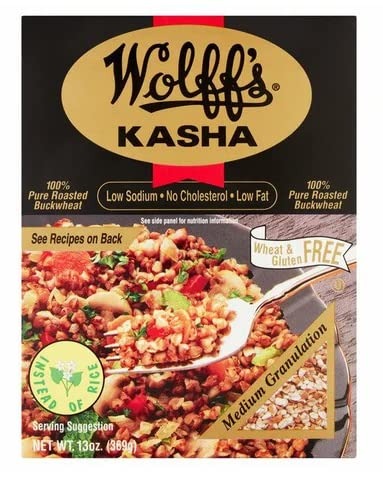
Item Name: Wolffs Kasha Medium (6x13OZ )
Product Description: 100% Pure roasted buckwheat. Low sodium, no cholesterol, low fat. Wheat & gluten free. Instead of rice. Do you know Wolff's is roasted kernels of buckwheat, which a distinctive nutlike flavor. Wolff's kasha is a pleasant mealtime alternative to rice or potatoes. In addition, Wolff's whole granulation is packaged in three variations: our convenient 4 serving size and our easy serve, all in one kasha and pasta side dish Kasha Classics. Wolff's kasha is extremely versatile and can be served as an entree, side dish, stuffing, in soups and salads, appetizers, desserts and as a delicious breakfast cereal. No additives, fortifiers, or preservatives.
Value: 78.0
Unit: Ounce

Price: 5.99